2006 Ford 400

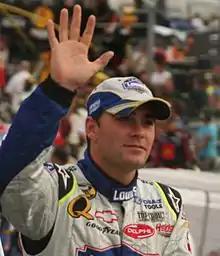
Jimmie Johnson "(pictured in 2007)" won his first Nextel Cup Series championship from his nearest rival Matt Kenseth.

Biffle appeared in victory lane to celebrate his second victory of the season in front of a crowd of 80,000 spectators; the win earned him $323,800. He said the victory made up for his season struggles and praised his car for assisting him in winning, "It does a lot for us, Everybody knows this has been a tough year for us. It seems like we haven't been in the right place at the right time and then haven't had fast enough race cars and have had mechanical failures." TTruex appreciated that his fast car allowed him to run strongly for most of the race, "It's been a pretty tough season. The last few months we've really come together and had some good runs and just to be able to close the deal, feels really good." Third-placed Hamlin was not upset about not winning the championship, "I figured we just fell back to fifth or sixth in points and who knows where we were going to end up, I was angry at the time, but I settled myself back down. It's been a great year for us," Hamlin said. "I'm ecstatic the way we ran. This is the way I wanted to end the year is with a top-five finish [because] these guys deserve it."